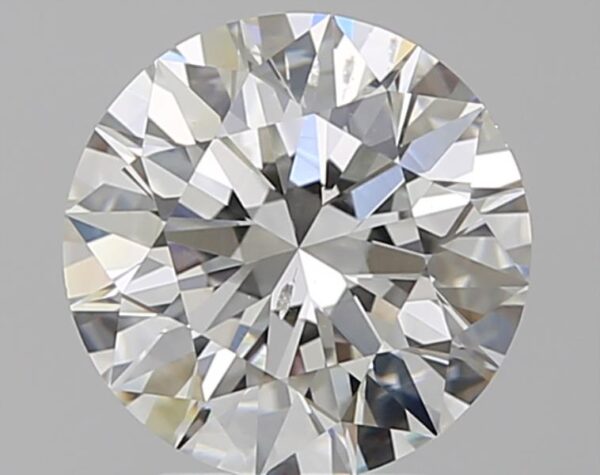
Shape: round
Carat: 2.65
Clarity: SI2
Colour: H
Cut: EX
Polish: EX
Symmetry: EX
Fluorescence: N
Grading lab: GIA
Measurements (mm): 8.85 x 8.89 x 5.53